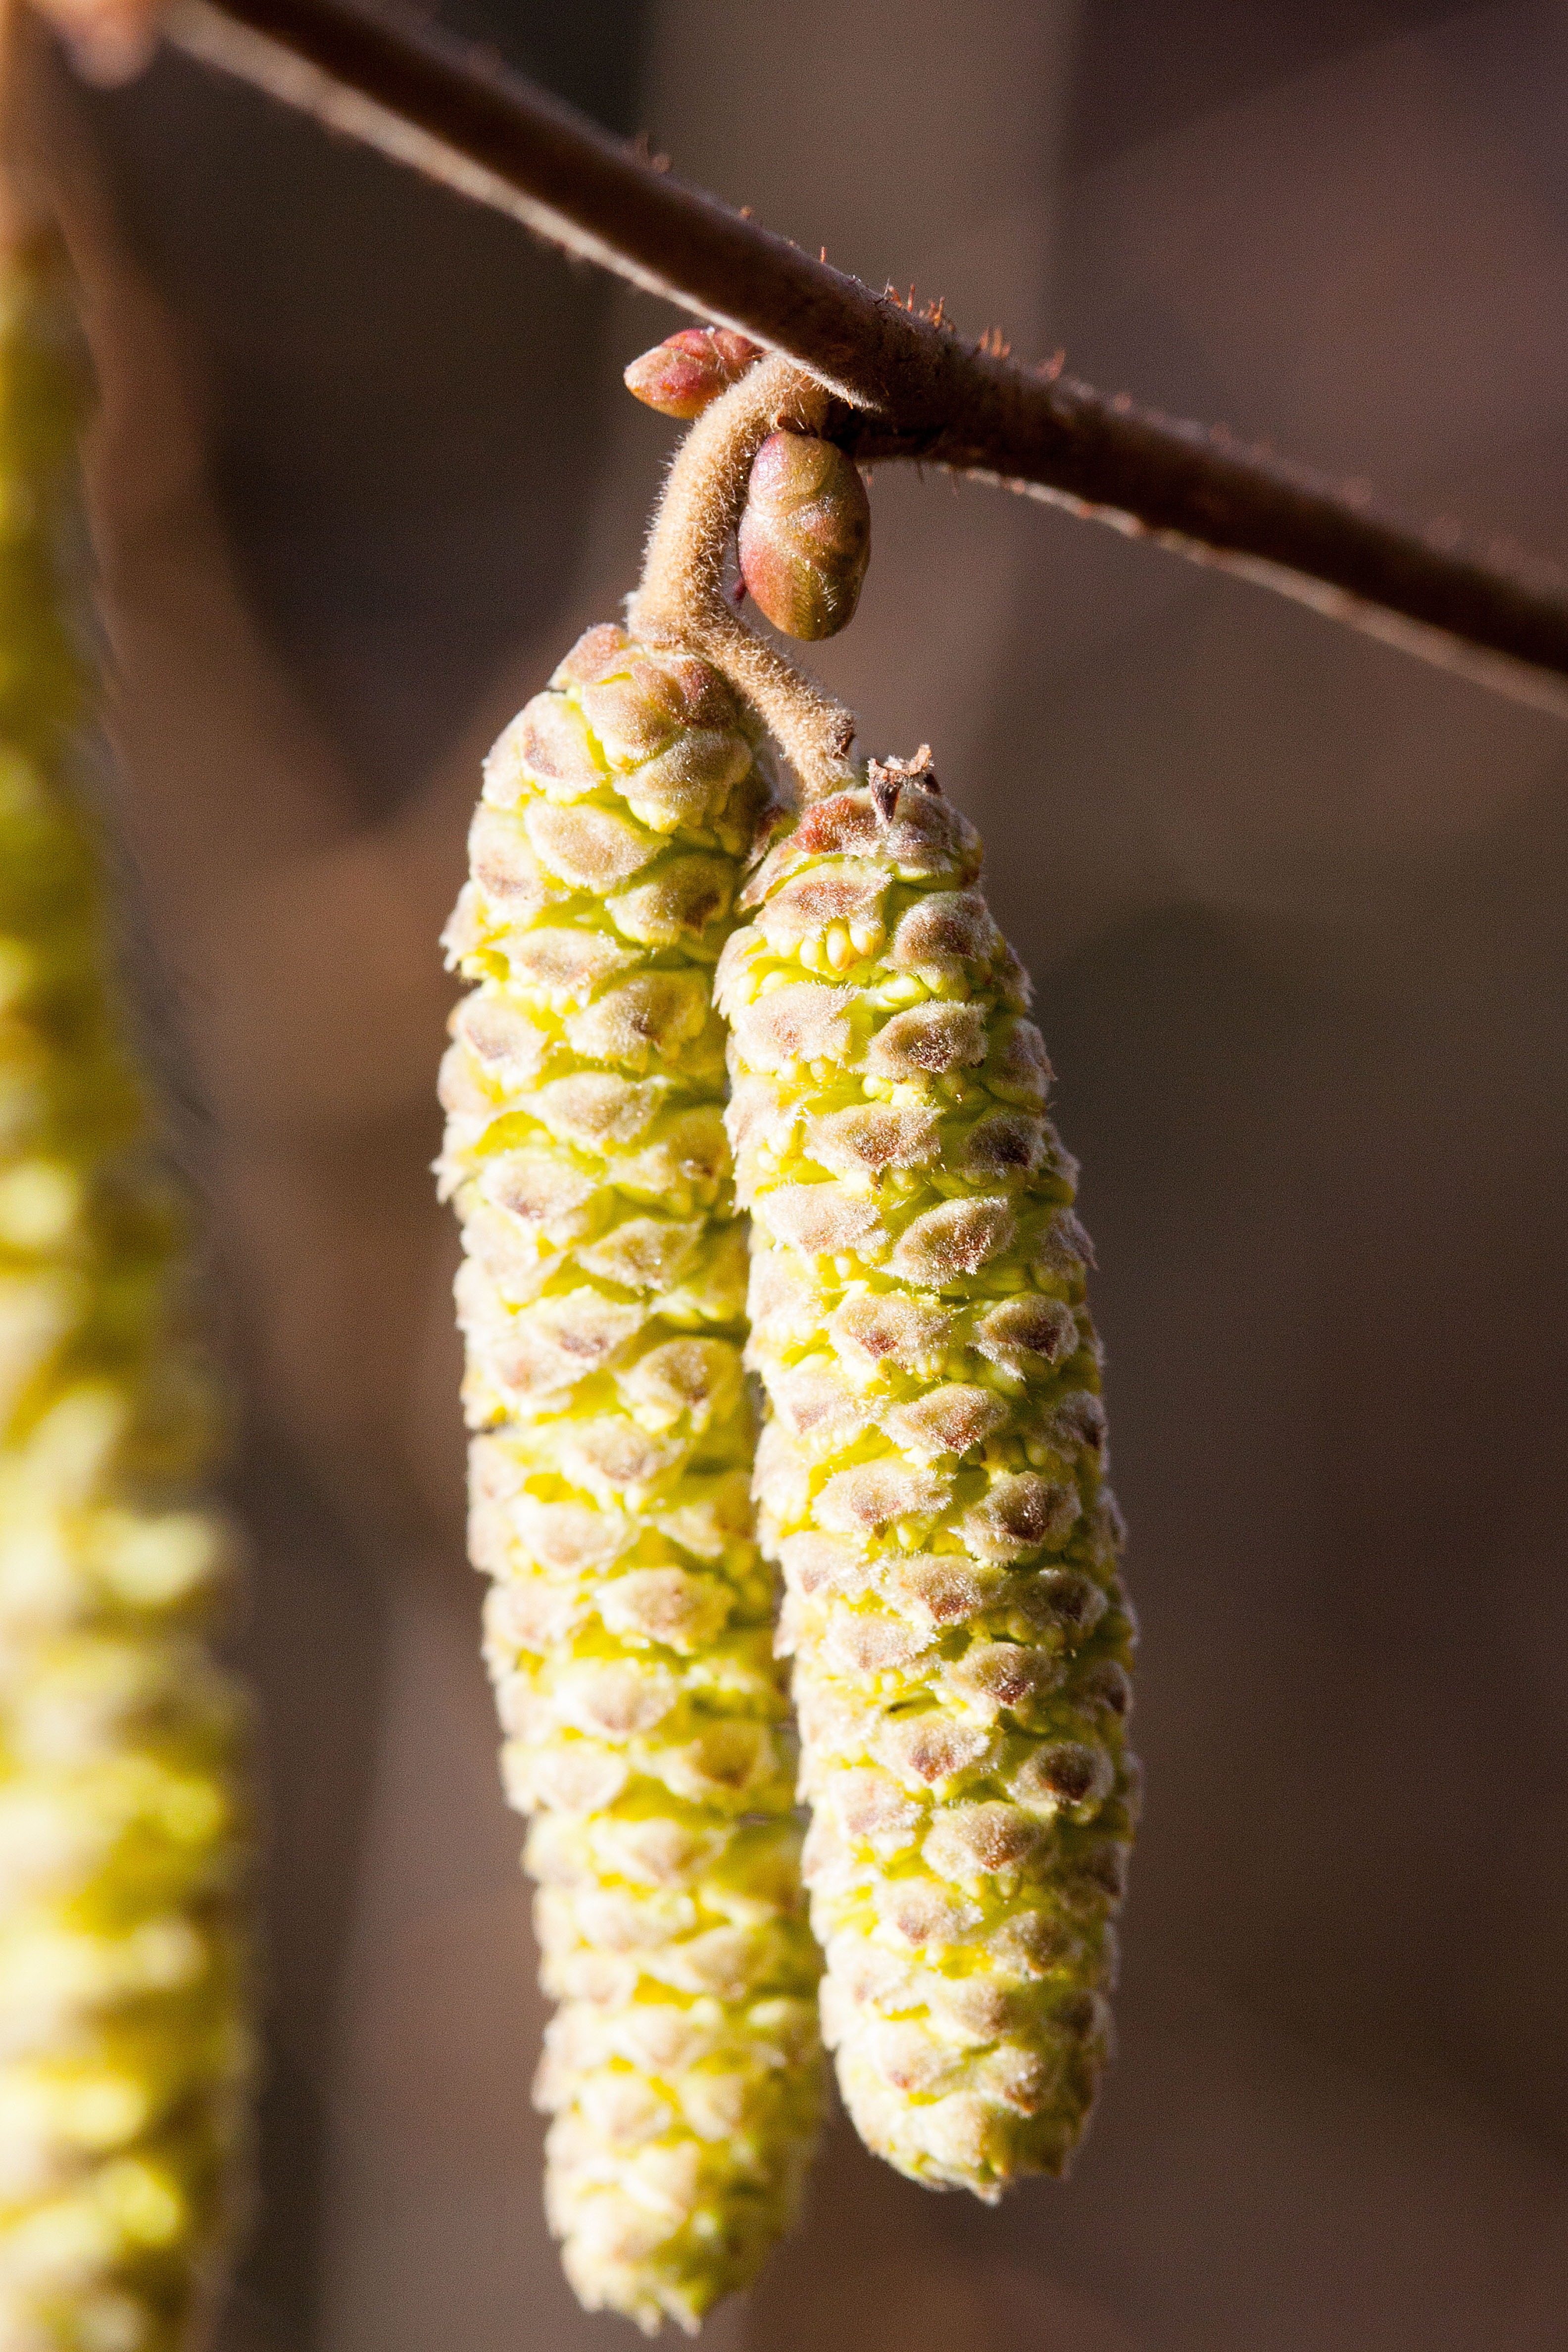
nature, plant, fruit, leaf, flower, bush, food, spring, produce, vegetable, crop, macro, yellow, close, flora, sausage, close up, wild plant, hazelnut, hazel, macro photography, inflorescence, fr hlingsanfang, flowering plant, inflorescences, plant stem, land plant